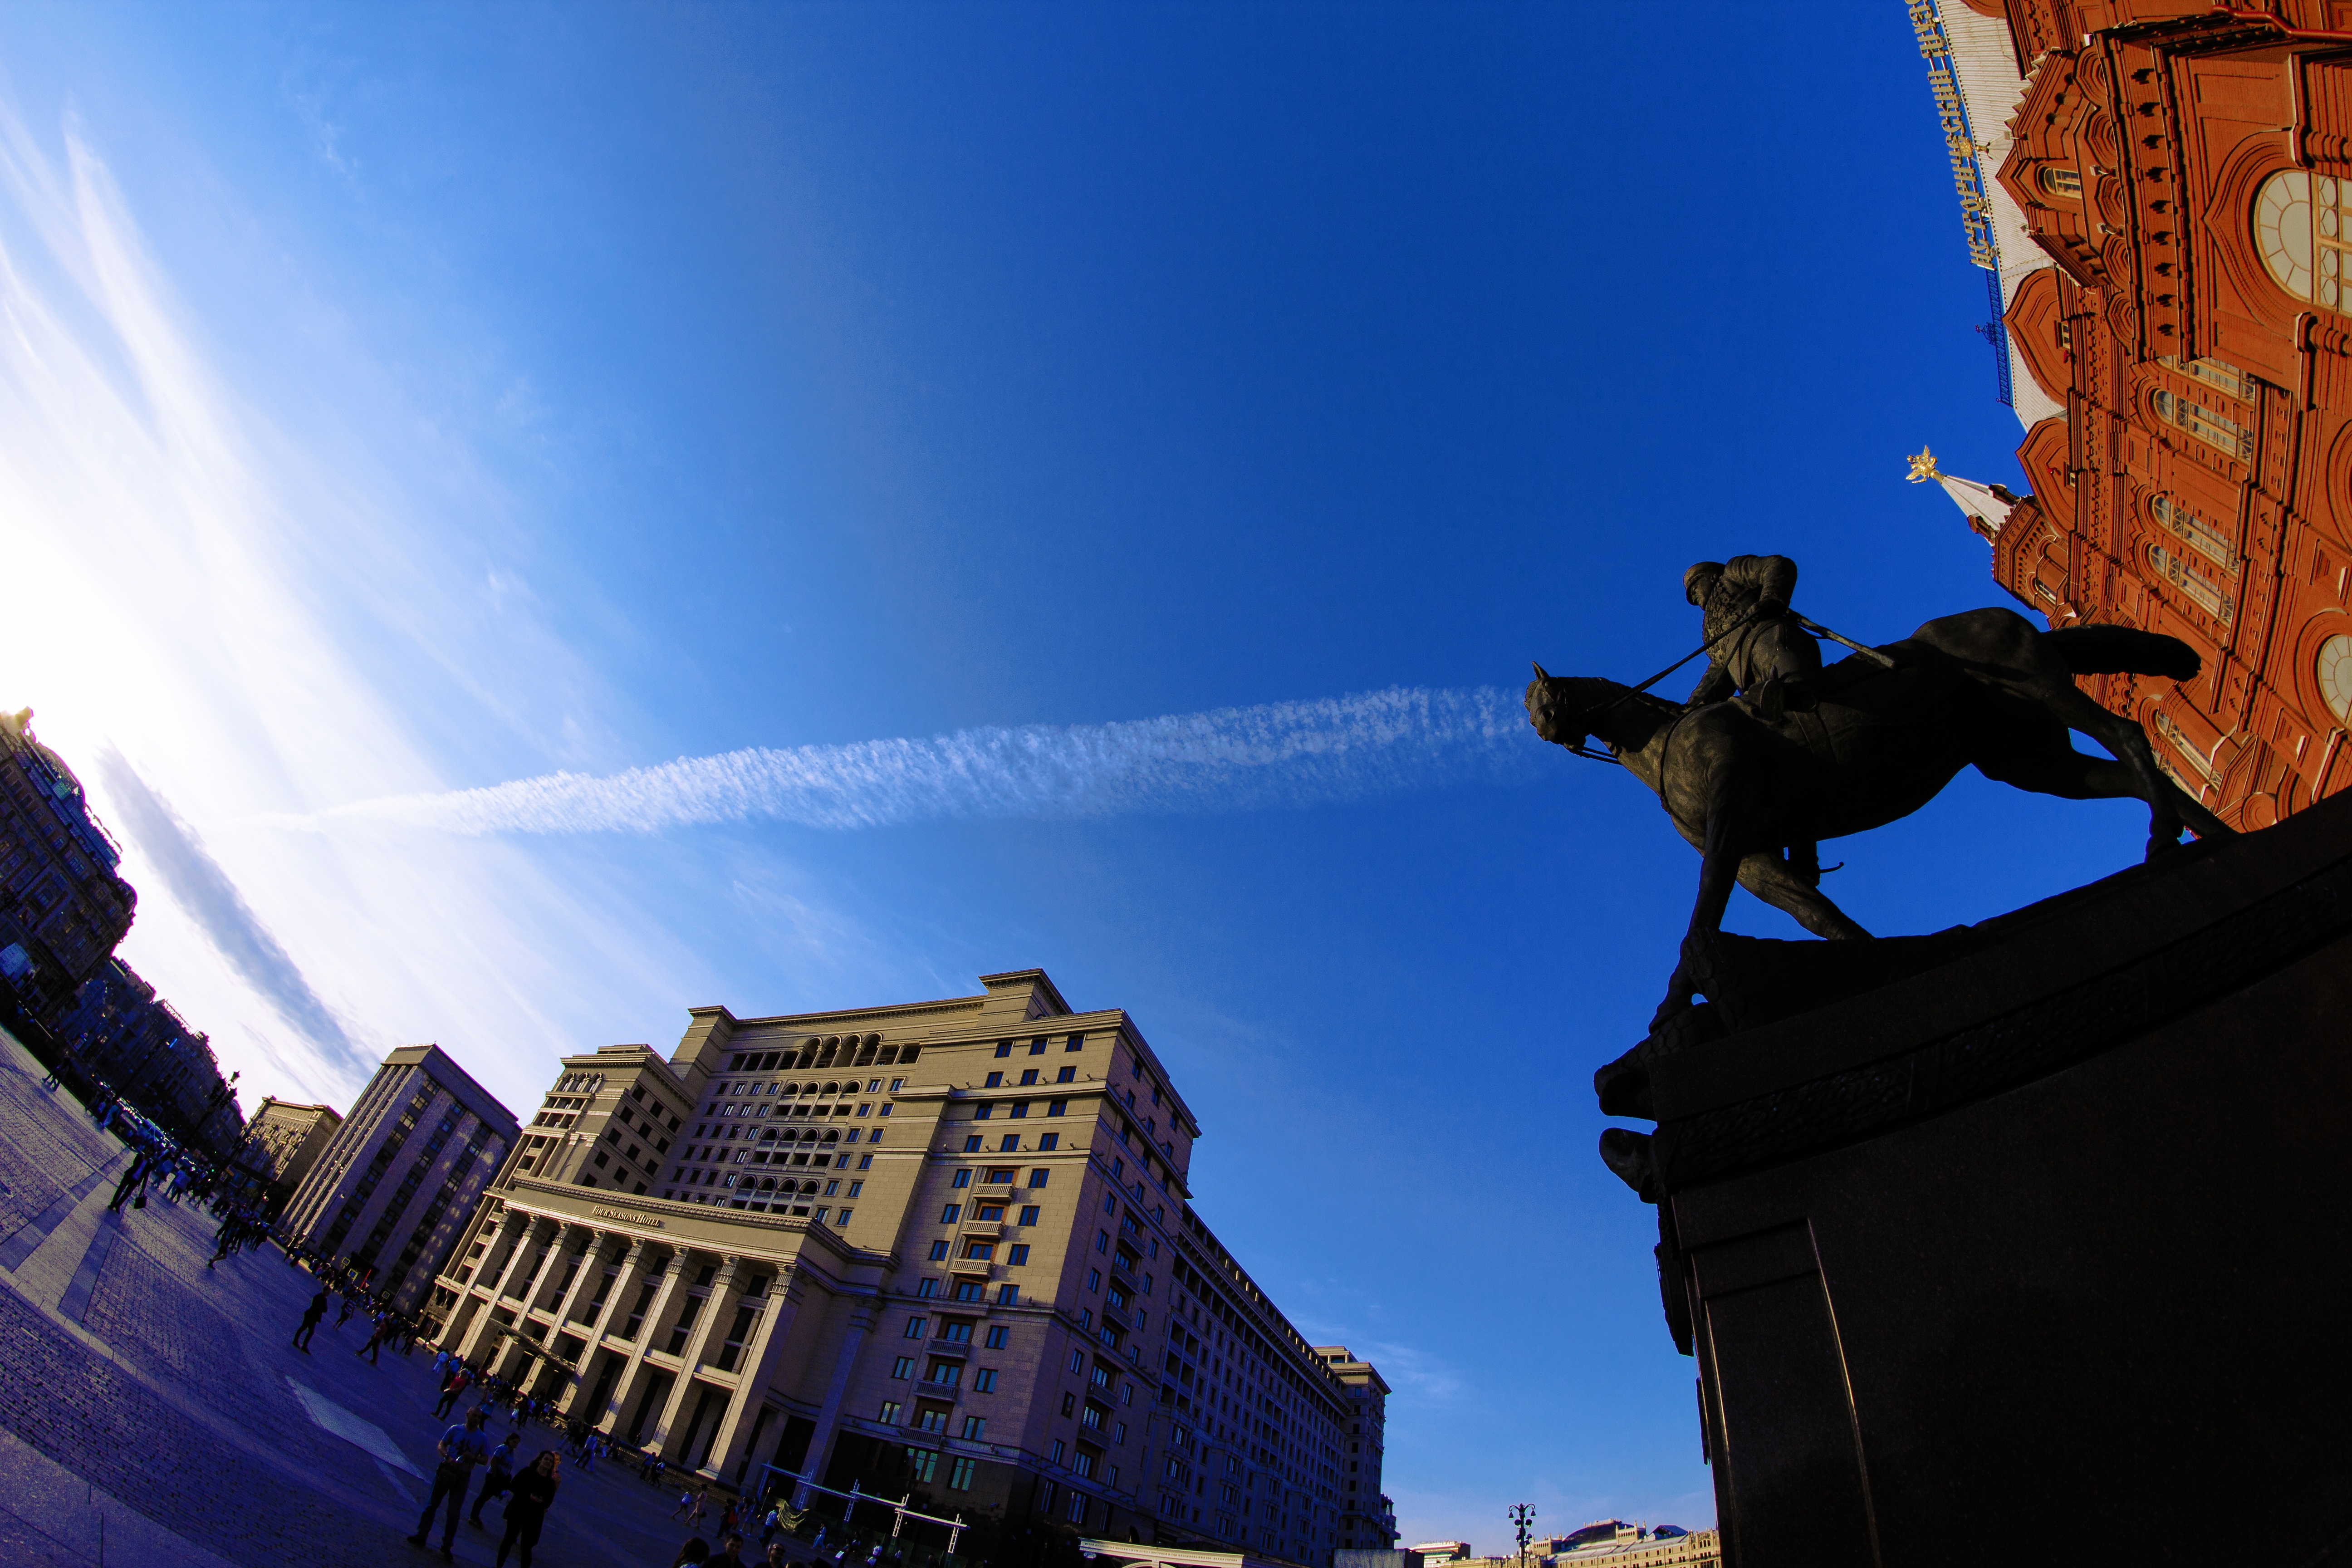
sky, photography, blue, extreme sport, world, hotel, the kremlin, atmosphere of earth, marshal zhukov